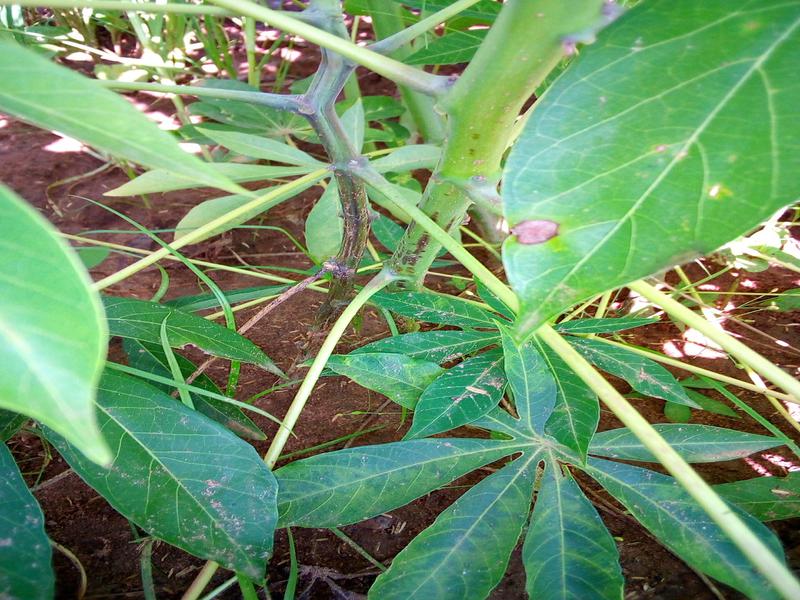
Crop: cassava
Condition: brown_streak_disease